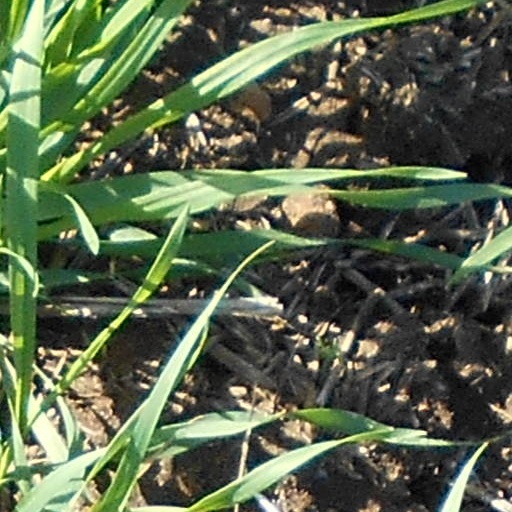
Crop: wheat